Culture of Quebec

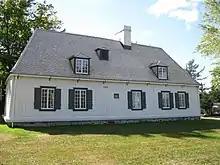
"Maison Routhier" in Sainte-Foy. This kind of Canadien-style house remains a symbol of Canadien nationalism.

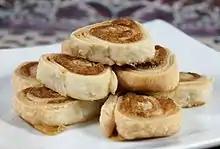
"Pet de soeur", a traditional Quebec pastry.

Quebec theatre was largely based on plays originating in France, Great Britain, or the United States before the mid-20th century, when plays written by Quebec dramatists gained popularity. Gratien Gélinas gained fame in Quebec and made an important contribution to Québécois identity with his character Fridolin, a Montreal boy who speaks in local slang (Joual) and has humorous views about everyday life.